Português Suave architecture

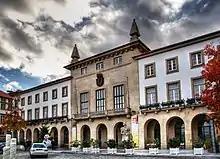
Town hall of Covilhã

Town halls are part of the "noble type" of the Portuguese Suave together with coutrooms. Comparing the two typologies, the townhalls are more eclectic and have a freer form, not as tied to ideas of power and austerity of judicial buildings (despite being closely linked to these expressions). They also have a more historical and nationalist theme associated with them; sometimes there are illustrative panels on the facades, or on the porticoes, relating to various aspects of the city's life, such as its work or its history. An example of a town hall of this style, although not very representative, is the town hall building of Póvoa de Lanhoso; this building is connected to the local courtroom pragmatically joining the two noble buildings of the village.